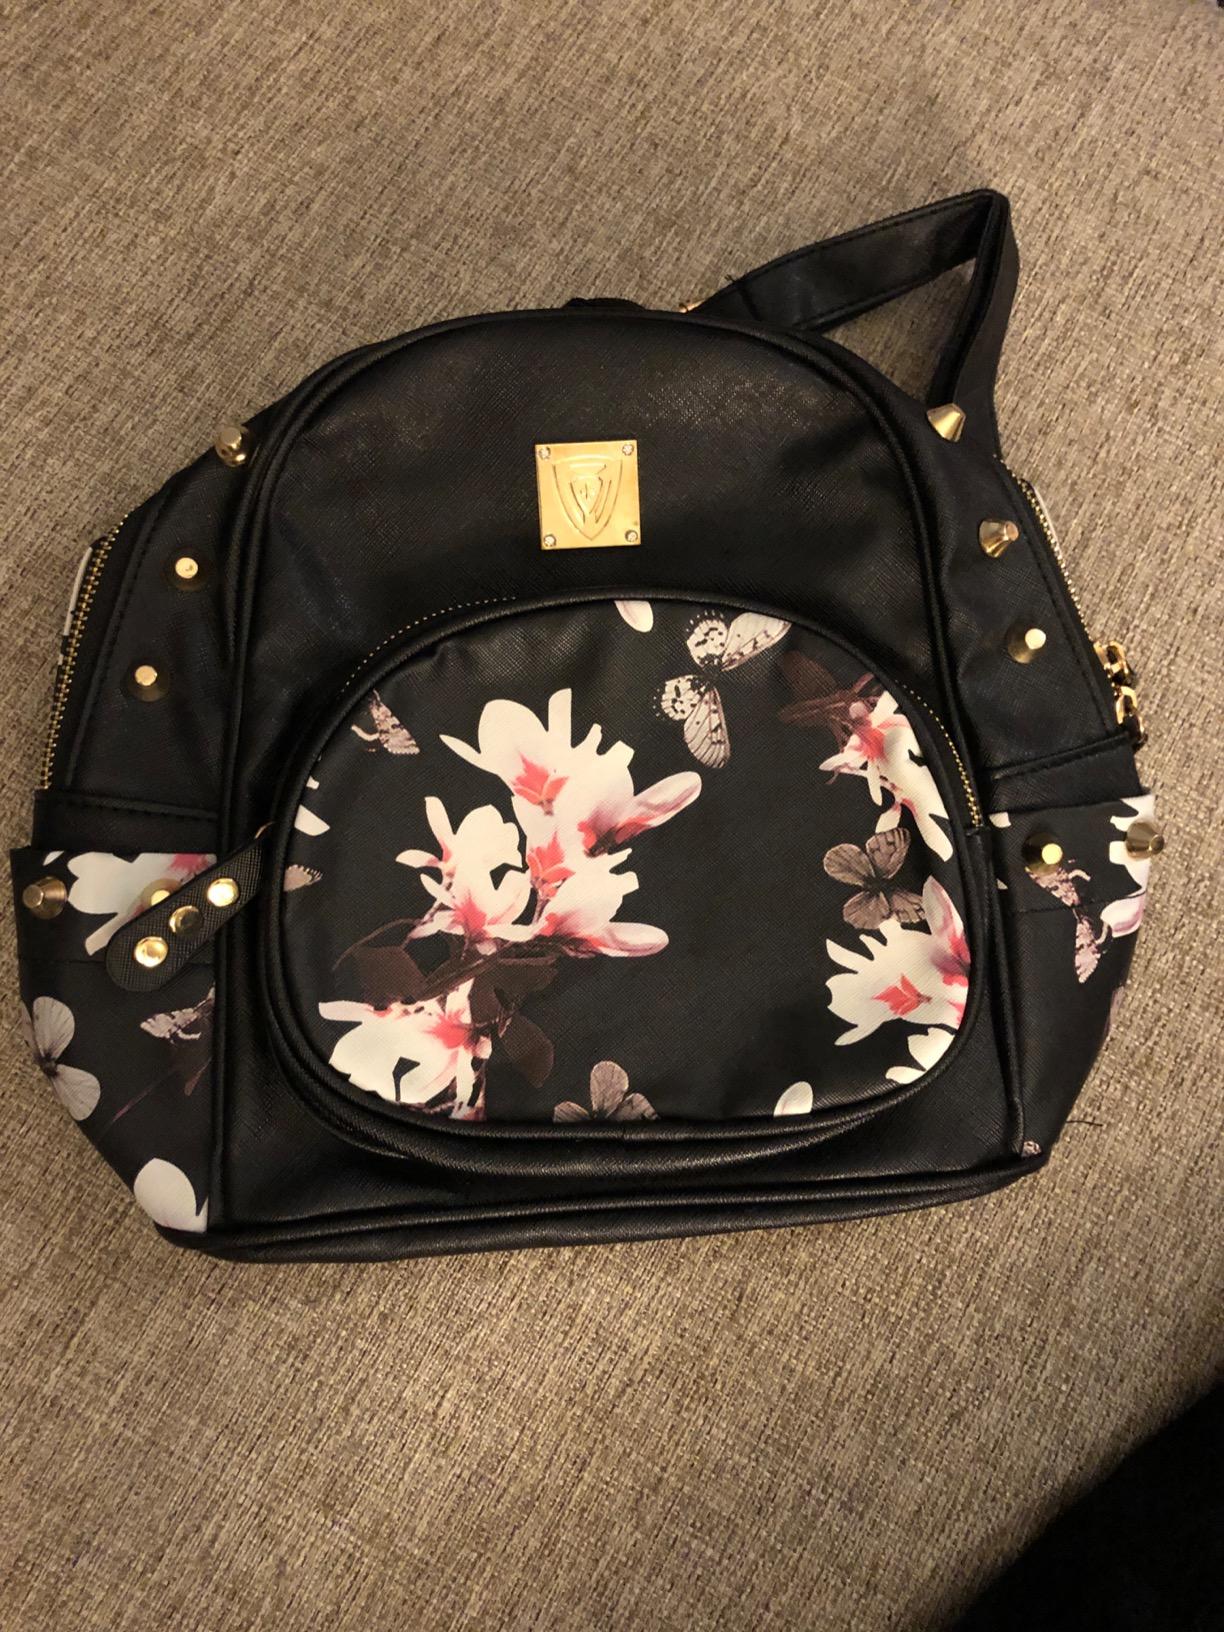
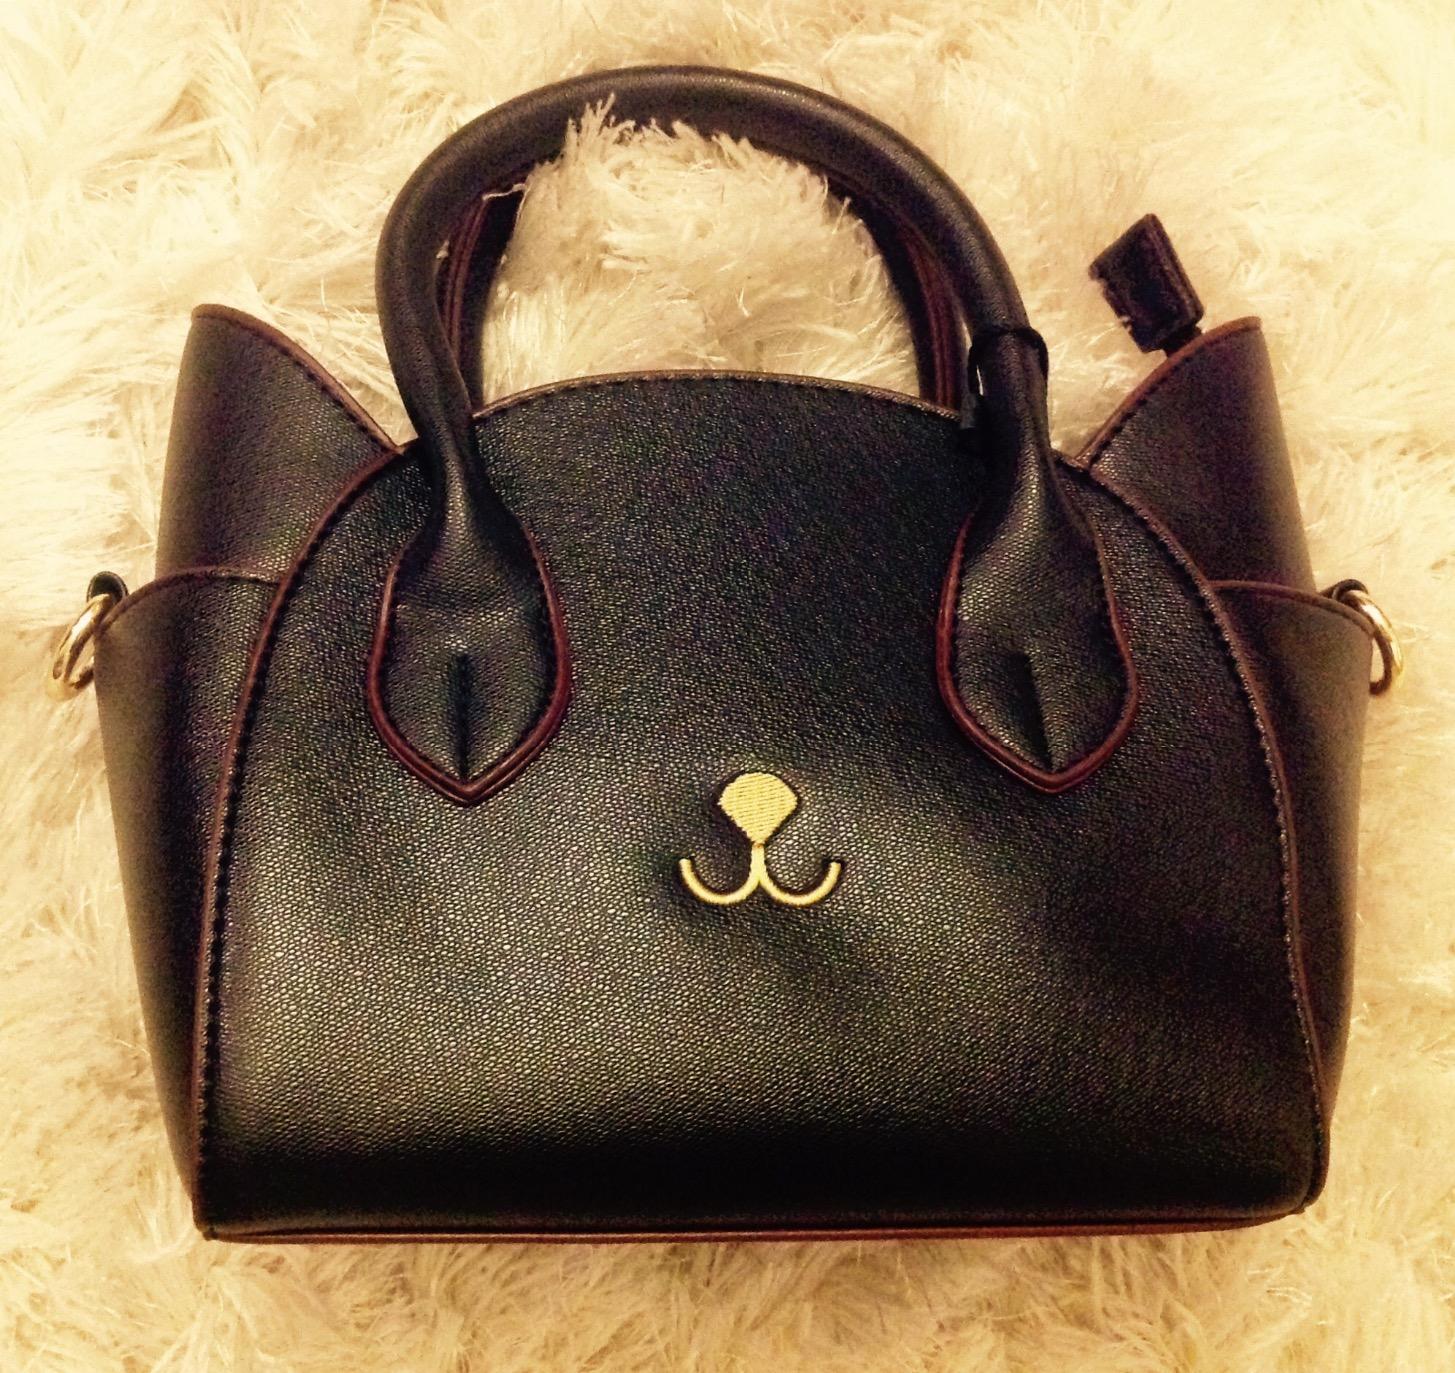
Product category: accessories_handbag
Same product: no